Squanto

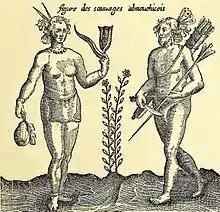
Champlain's drawing of Southern New England Algonquians emphasizing their pacific nature and sedentary and agricultural lifestyle

The groups that made up the Ninnimissinuok were presided over by one or two sachems. The chief functions of the sachems were to allocate land for cultivation, to manage the trade with other sachems or more distant tribes, to dispense justice (including capital punishment), to collect and store tribute from harvests and hunts, and leading in war.